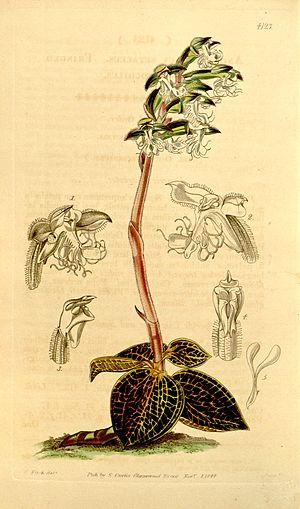
Anoectochilus est un genre de la famille des Orchidaceae, sous-famille des Orchidoideae comptant environ 50 espèces d'orchidées.